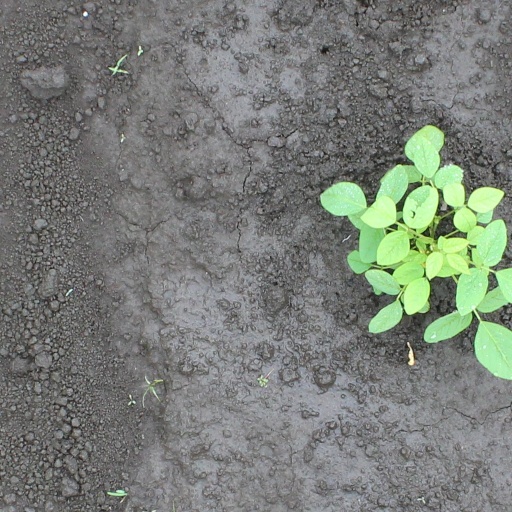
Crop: soybean